Lille OSC

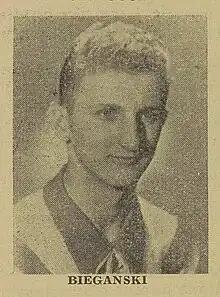
Guillaume Bieganski, one of the best Lille players in the late 1950s

The 1955–56 season happened to be highly complicated. The club suffered from internal conflicts, was contested and certain players refused to play some matches. In the field, the Northmen were way too irregular and crumbly in defense, and finished in 16th place. Lille were relegated for the first time in their history in 1956. This relegation is accompanied by aggravating financial consequences. Best players' departure is necessary to cover debts which are becoming substantial. Failing to rebuild a top team due to the increasingly poor financial situation, the club began a series of promotions and relegations. Promoted in 1957 by beating Rennes, Lille initially ended up to an unexpected 6th place. The club then finished in eighteenth place the following season; being relegated a second time. After a few years spent in Division 2, the club became a mid-table side in the late 1960s. From 1964 to 1968, the club managed somehow to avoid relegation to the lower level. After a long drought, the worst occurred when Lille abandoned its professional status on 23 June 1969, lacking facilities and resources.